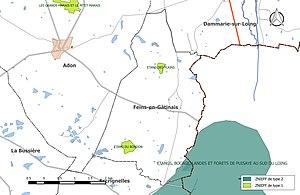
Carte des Zones naturelles d'intérêt écologique faunistique et Floristique (ZNIEFF) de la commune de fr:Feins-en-Gâtinais.
Feins-en-Gâtinais est une commune française, située dans le département du Loiret en région Centre-Val de Loire.